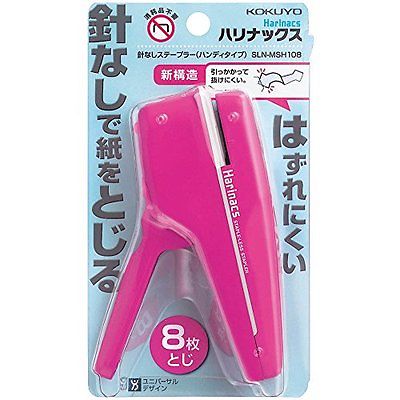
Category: stapler